List of M*A*S*H episodes

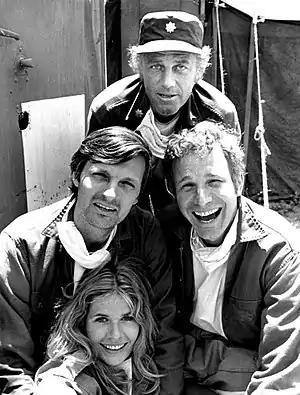
Alan Alda (left), Wayne Rogers (right), McLean Stevenson (in back) and Loretta Swit (in front) from the first season of "M*A*S*H"

"M*A*S*H" is an American television series developed by Larry Gelbart and adapted from the 1970 feature film "MASH" (which was itself based on the 1968 novel "" by Richard Hooker). It follows a team of doctors and support staff stationed at the 4077th MASH (Mobile Army Surgical Hospital) in Uijeongbu, South Korea, during the Korean War. The episodes were produced by 20th Century Fox Television for the CBS network and aired from September 17, 1972, to February 28, 1983. The series, which covered a three-year military conflict, spanned 251 episodes, including the 2.5 hour finale over 11 seasons.